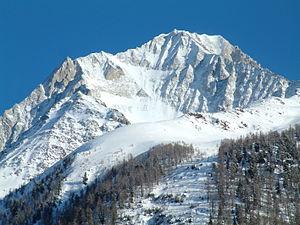
Bietschhorn (3994), Alpes bernoises / Suisse, vu depuis Wiler dans le Lötschental
Le Bietschhorn, surnommé « le Roi du Valais », est un sommet du massif des Alpes bernoises à 3 934 m d'altitude, dans le canton du Valais en Suisse. Sa voie d'accès se fait par le refuge Baltschiederklause.